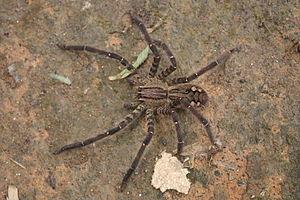
Cupiennius salei est une espèce d'araignées aranéomorphes de la famille des Trechaleidae.
Cupiennius est un genre d'araignées aranéomorphes de la famille des Trechaleidae.